San Ysidro McDonald's massacre

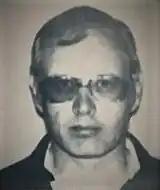
Huberty, 1979

James Oliver Huberty (October 11, 1942 – July 18, 1984) was born in Canton, Ohio, the second of two children born to Earl Vincent, a quality inspector, and Icle Evalone Huberty, a homemaker. Both parents were devoutly religious, and the family were regular attendees at local United Methodist Churches.